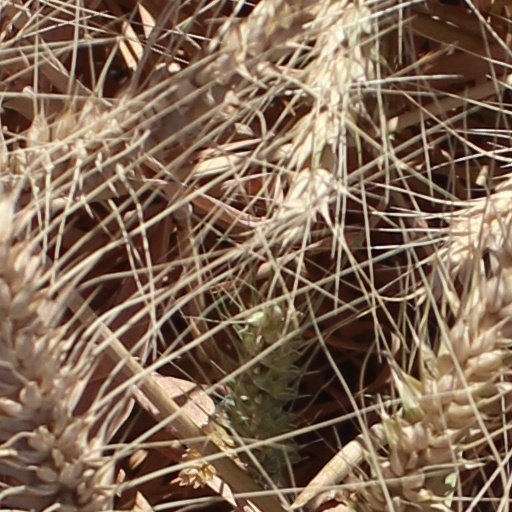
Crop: wheat